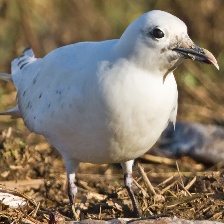
Species: IVORY GULL
Scientific name: PAGOPHILA EBURNEA